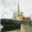
Label: ship